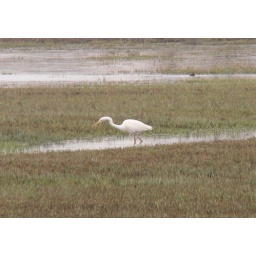
Colour-ringed orange over green on left leg and orange over metal on the right. Still in Imm. / adult winter plumage.